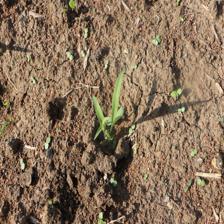
Label: Sorghum